Turkophilia

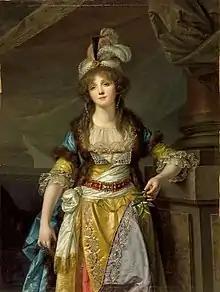
"Portrait of a Lady in Turkish Fancy Dress" by Jean-Baptiste Greuze

In Western discourse, the term "Turcophile" is often linked to the cultural phenomenon of Turquerie, reflecting the broader European admiration for the customs, aesthetics, and splendor of the Ottoman Empire in the 17th and 18th centuries. Although these concepts have distinct historical foundations, they both reflect the influence and presence of Turkish culture, traditions, and artistic heritage within the European context.